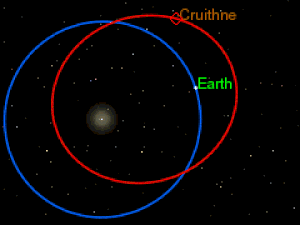
L'existence d’autres lunes de la Terre, c'est-à-dire des satellites naturels de la Terre autres que la Lune, a été postulée à plusieurs reprises au cours de l'histoire. Malgré ces déclarations, aucun autre satellite naturel de la Terre n'a été confirmé à ce jour. Plusieurs revendications se sont avérées invérifiables, alors que d'autres se sont avérées être des canulars.
(3753) Cruithne est un astéroïde géocroiseur de classe Aton mesurant environ cinq kilomètres de diamètre. Son orbite, de période quasi égale à celle de la Terre, l'a parfois fait surnommer à tort « seconde lune de la Terre » bien qu'il ne soit pas un satellite de celle-ci mais un compagnon ayant une orbite en fer à cheval.
La Terre est la troisième planète par ordre d'éloignement au Soleil et la cinquième plus grande aussi bien par la masse que le diamètre du Système solaire. Par ailleurs, elle est le seul objet céleste connu pour abriter la vie. Elle orbite autour du Soleil en 365,256 jours solaires — une année sidérale — et réalise une rotation sur elle-même relativement au Soleil en 23 h 56 min 4 s — un jour sidéral — soit un peu moins que son jour solaire de 24 h du fait de ce déplacement autour du Soleil. L'axe de rotation de la Terre possède une inclinaison de 23°, ce qui cause l'apparition des saisons.